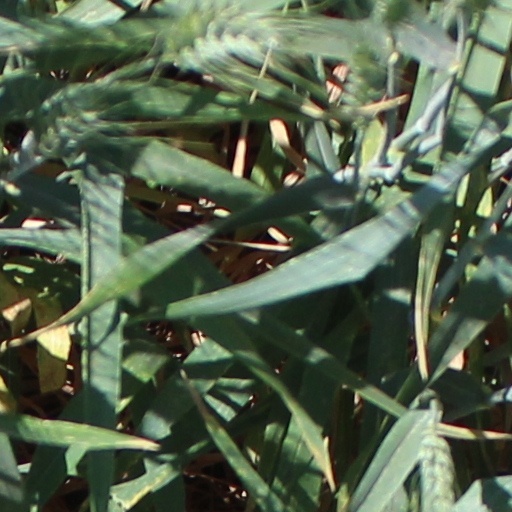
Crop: wheat